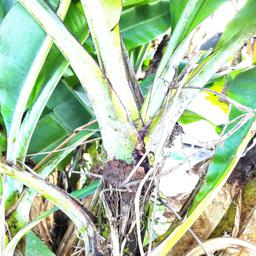
Label: JAHAJI LEAF